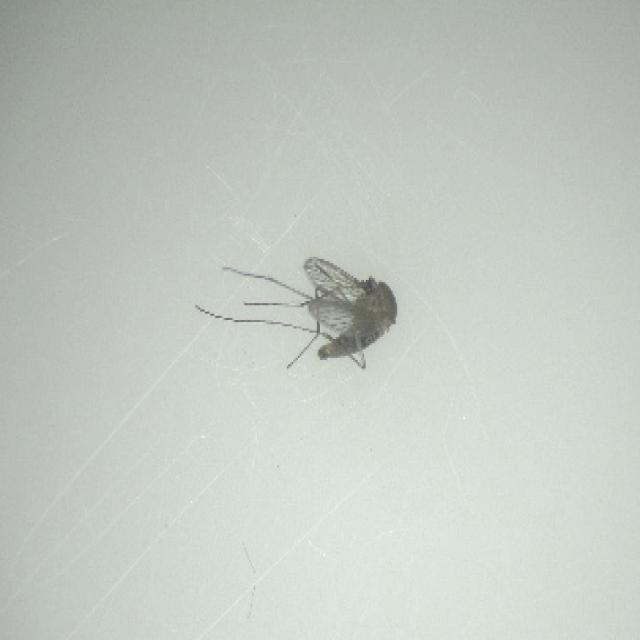
Species: culex_tritaeniorhynchus